Protestant culture

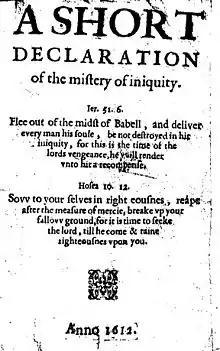
"A Short Declaration of the Mistery of Iniquity" (1612) by Thomas Helwys. For Helwys, religious liberty was a right for everyone, even for those he disagreed with.

Protestants helped to incorporate concept of religious freedom into Christianity, though anti-Catholic sentiment was deeply embedded in Protestant culture for much of its history due to the circumstances of its founding. Freedom of conscience had had high priority on the theological, philosophical, and political agendas since Luther refused to recant his beliefs before the Diet of the Holy Roman Empire at Worms in 1521. In his view, faith was a free work of the Holy Spirit and could therefore not be forced on a person. The persecuted Anabaptists and Huguenots demanded freedom of conscience, and they practised separation of church and state.